Rehab (Amy Winehouse song)

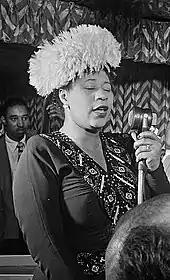
Winehouse's vocals on "Rehab" were compared to those of Ella Fitzgerald.

"Rehab" received widespread acclaim from music critics. "Rolling Stone" characterised it as a "Motown-style winner with a banging beat and a lovesick bad girl testifying like Etta James." "People" magazine called the track "instantly memorable." "Billboard" remarked that Winehouse's vocals on the song were "Shirley Bassey-meets-Ella Fitzgerald" and called the track "a better buzz than a double-gin martini." British trade paper "Music Week" called the song a "classy treat", praising Ronson's production and noting that the track's "overall effect is one of adroit skill with great hooks".